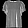
Label: Shirt